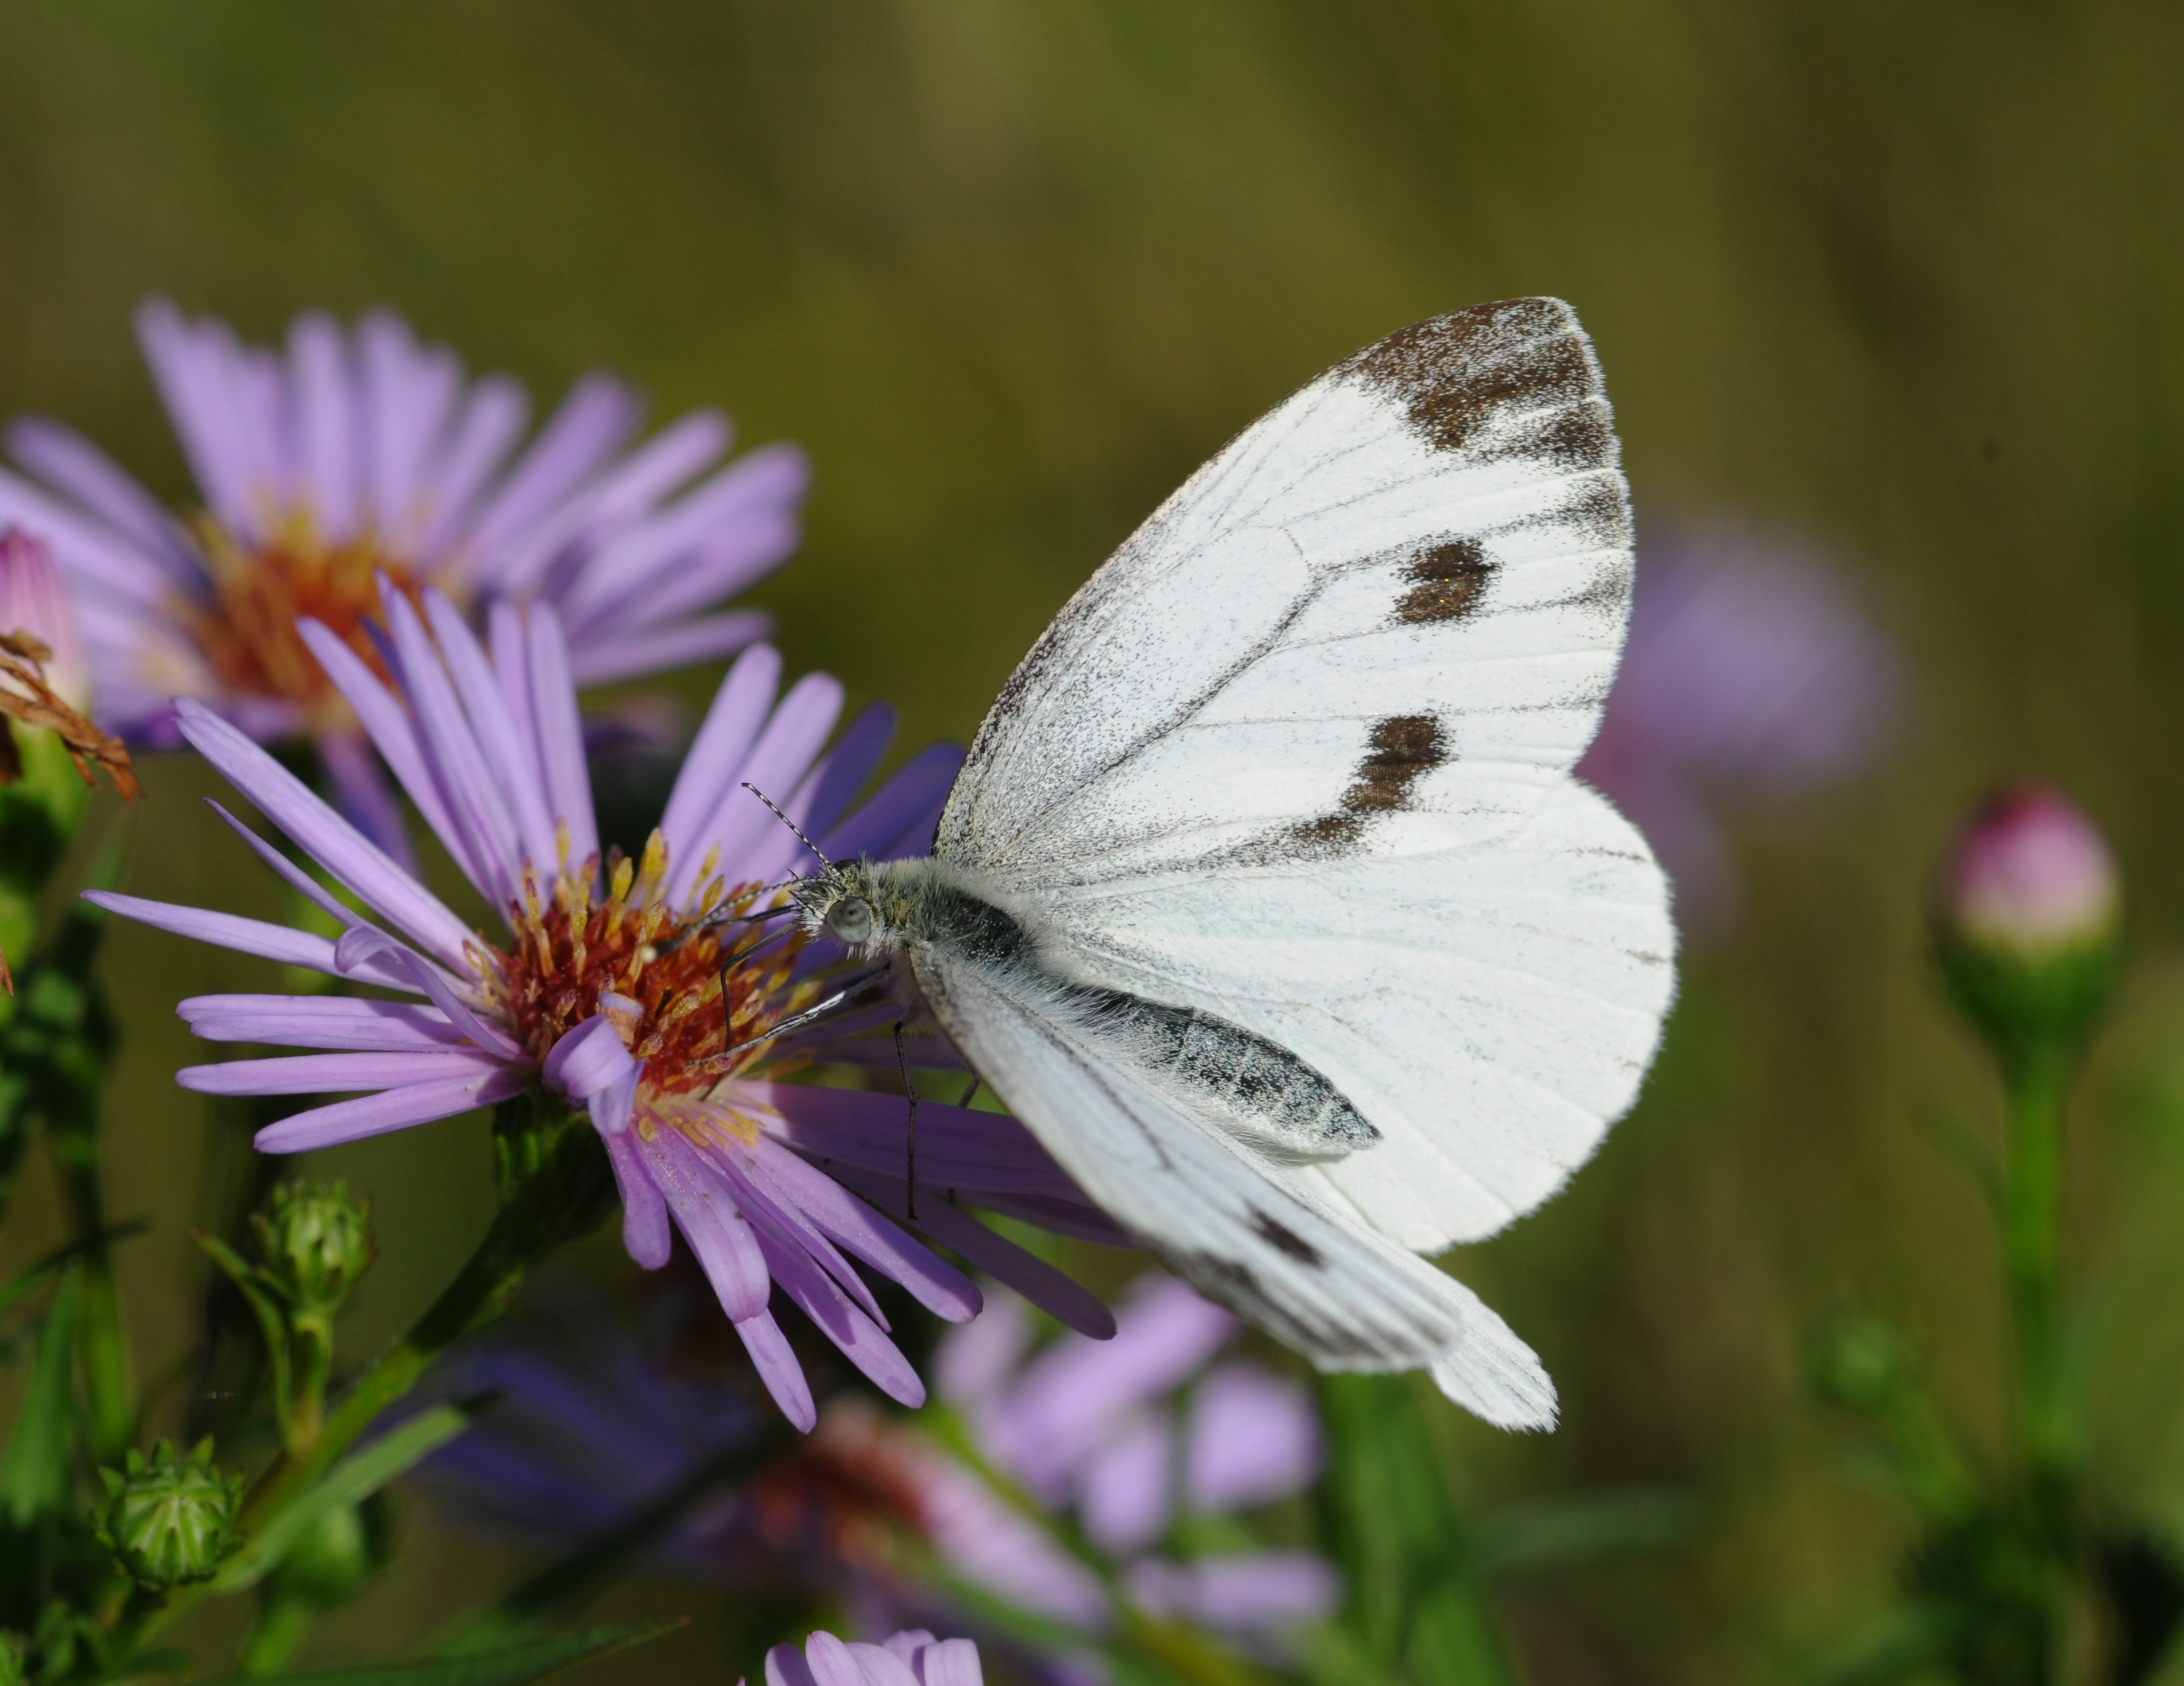
nature, blossom, plant, photography, meadow, flower, petal, insect, botany, butterfly, flora, fauna, invertebrate, wildflower, close up, nectar, pieridae, macro photography, pollinator, moths and butterflies, lycaenid, cabbage butterfly